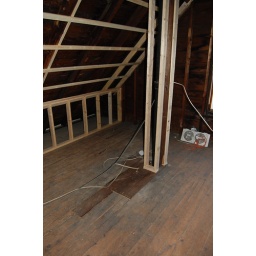
New attic studio - Day 3 - Strapping; column framed in; chimney hole in floor patched up